University of Guelph

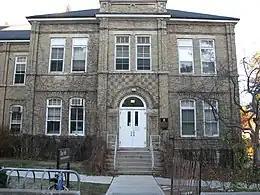
Day Hall, built in 1895

Rozanski Hall (2003) is in the heart of the campus. Equipped with electronic white boards, laptop sound, picture and wireless internet and high luminance video/data projectors, Rozanski Hall accommodates over 1,500 students in several lecture halls.